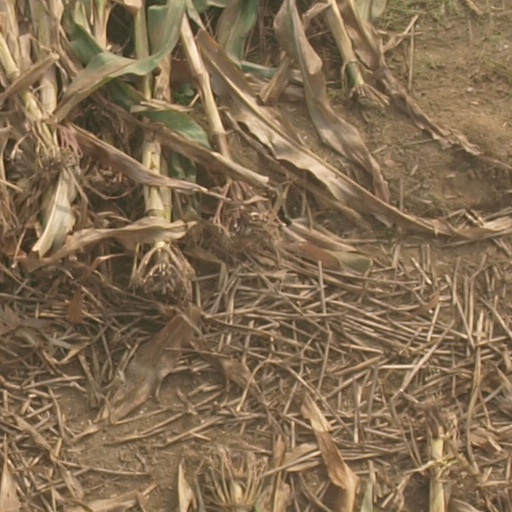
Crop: maize; corn